La Belle Titcomb

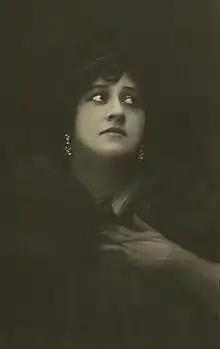
NYPL Digital Collection

Heloise McCeney (January 19, 1876 – after 1920), stage name La Belle Titcomb, was an American vaudeville performer known as "The Parisian Dancer on Horseback". Her act usually had her riding upon a white horse while singing operatic arias.